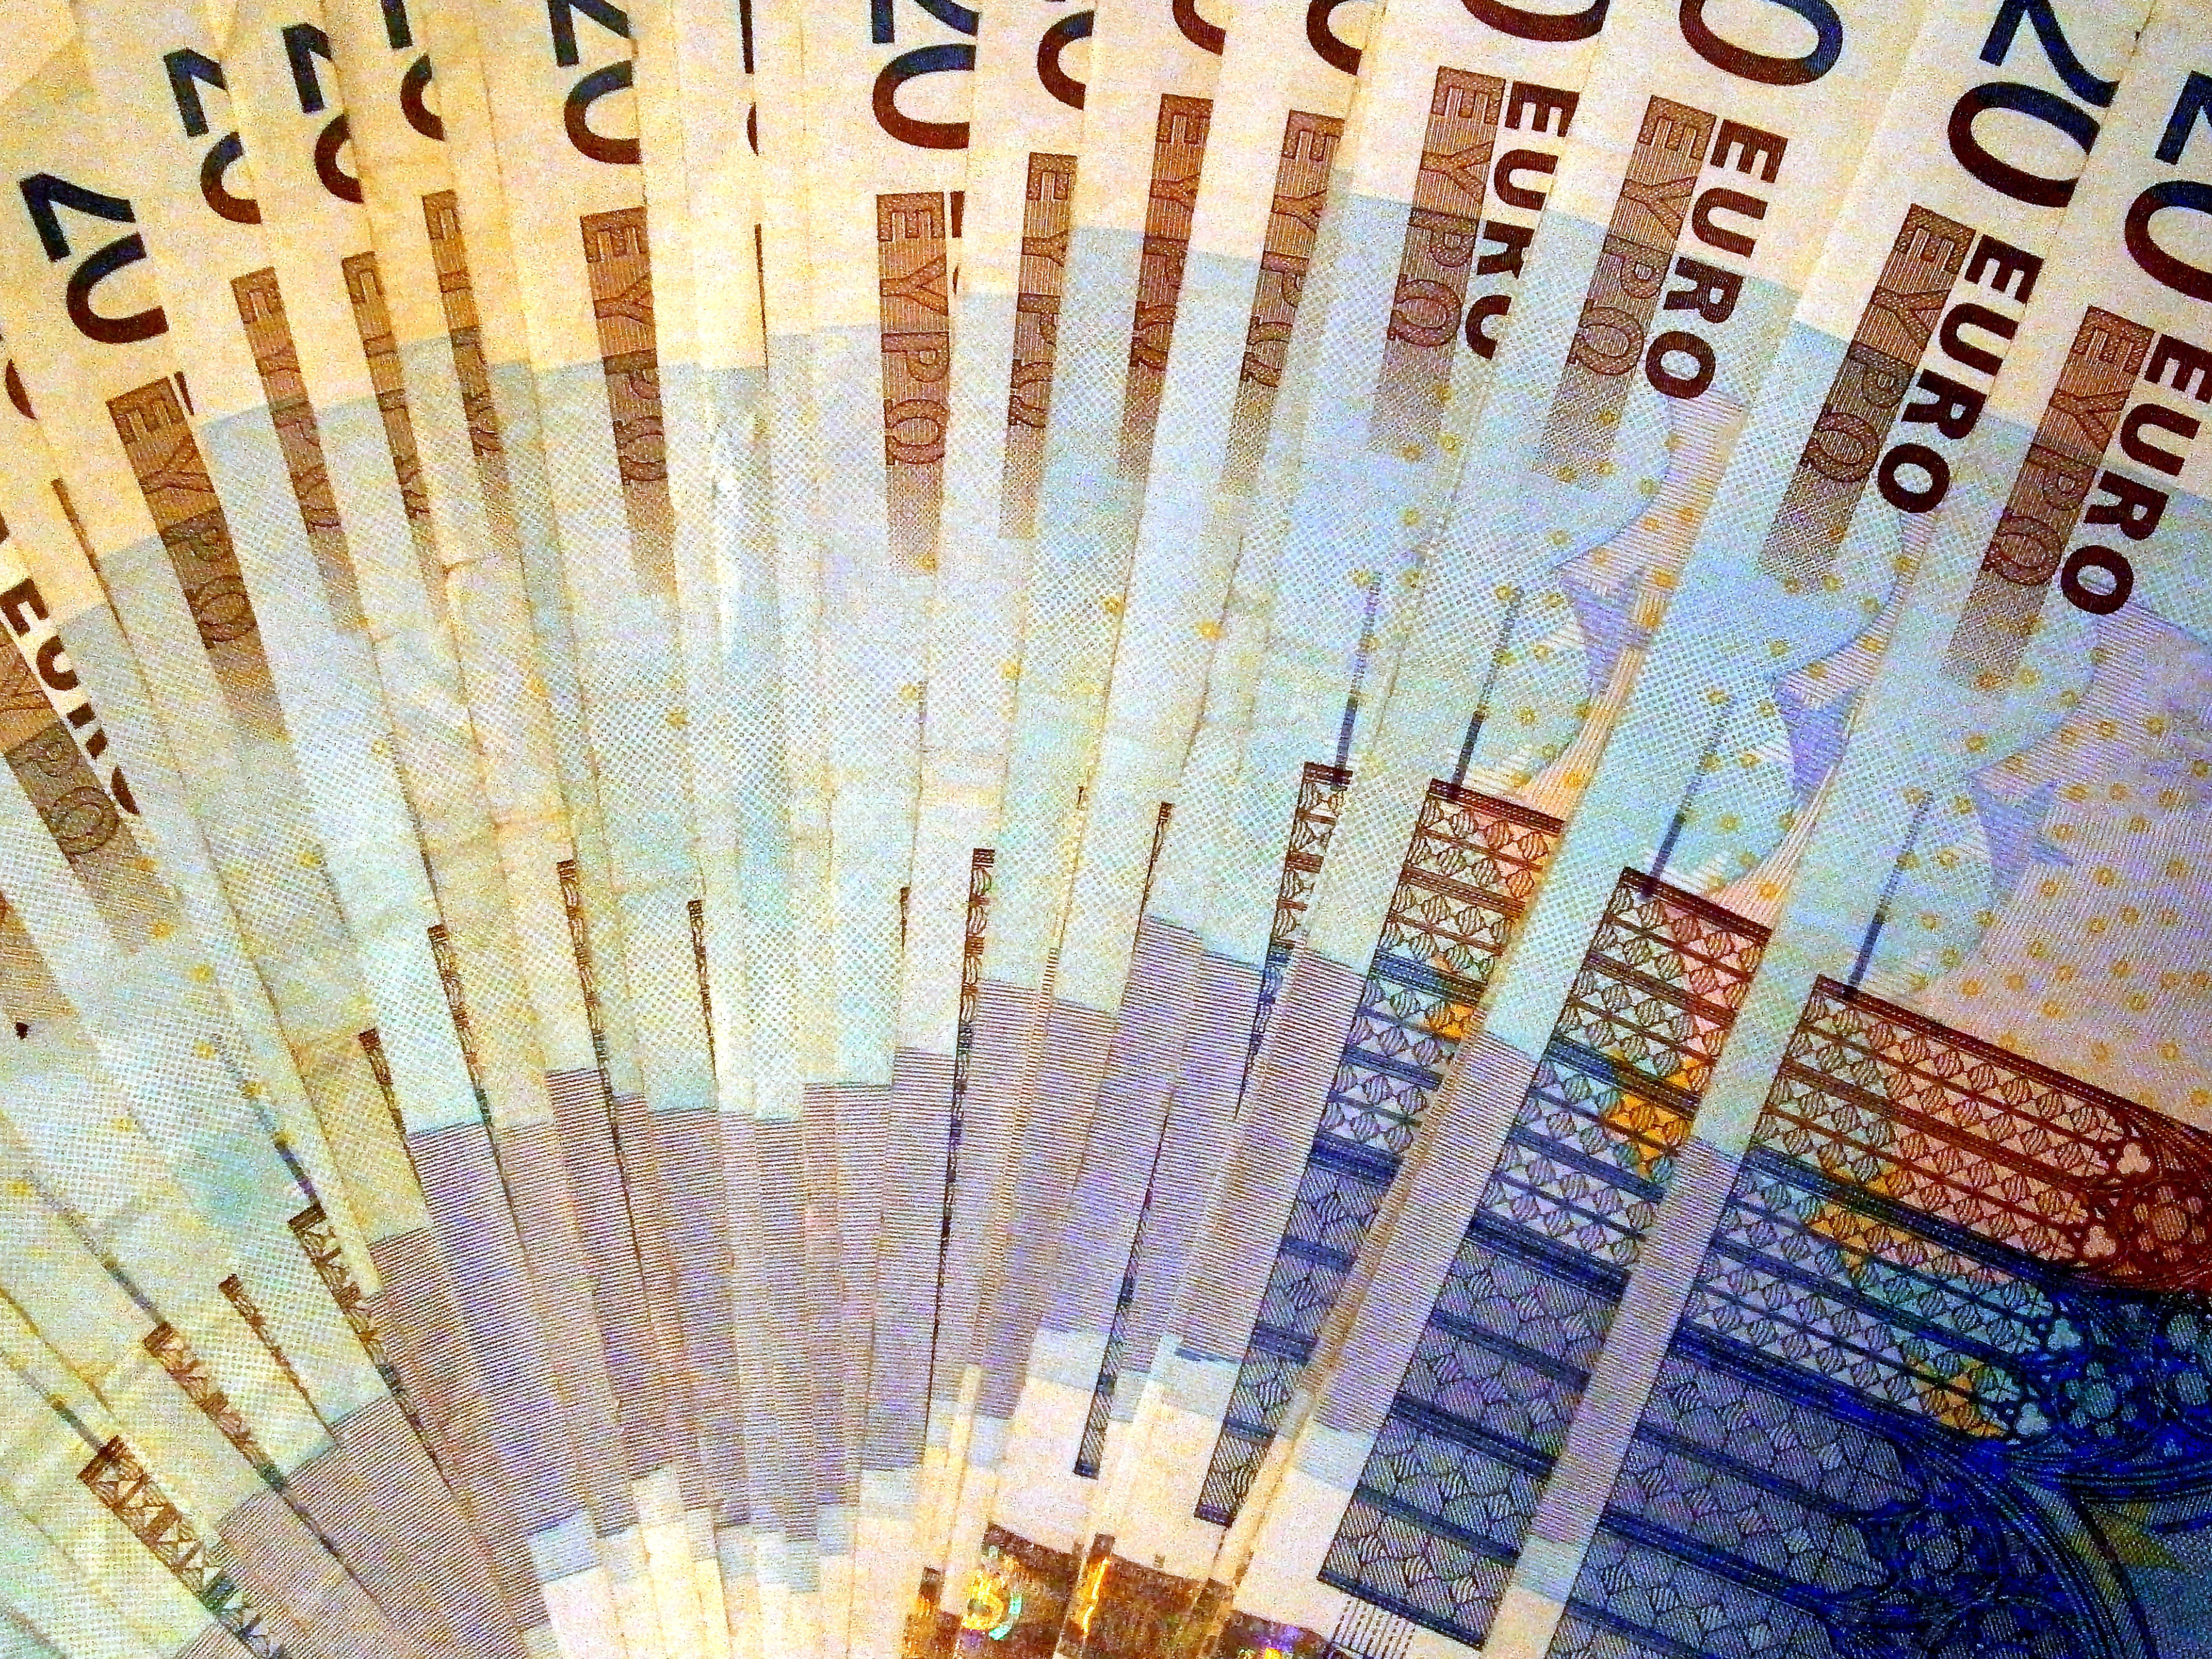
abstract, europe, line, money, business, paper, cash, empire, currency, euro, fantasy, shape, value, graphics, win, fractal, finance, subjects, wealth, bills, dollar bill, paper money, fanned out, eur, play money